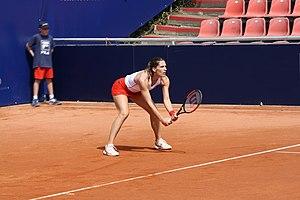
Andrea Petković, Mai 2018